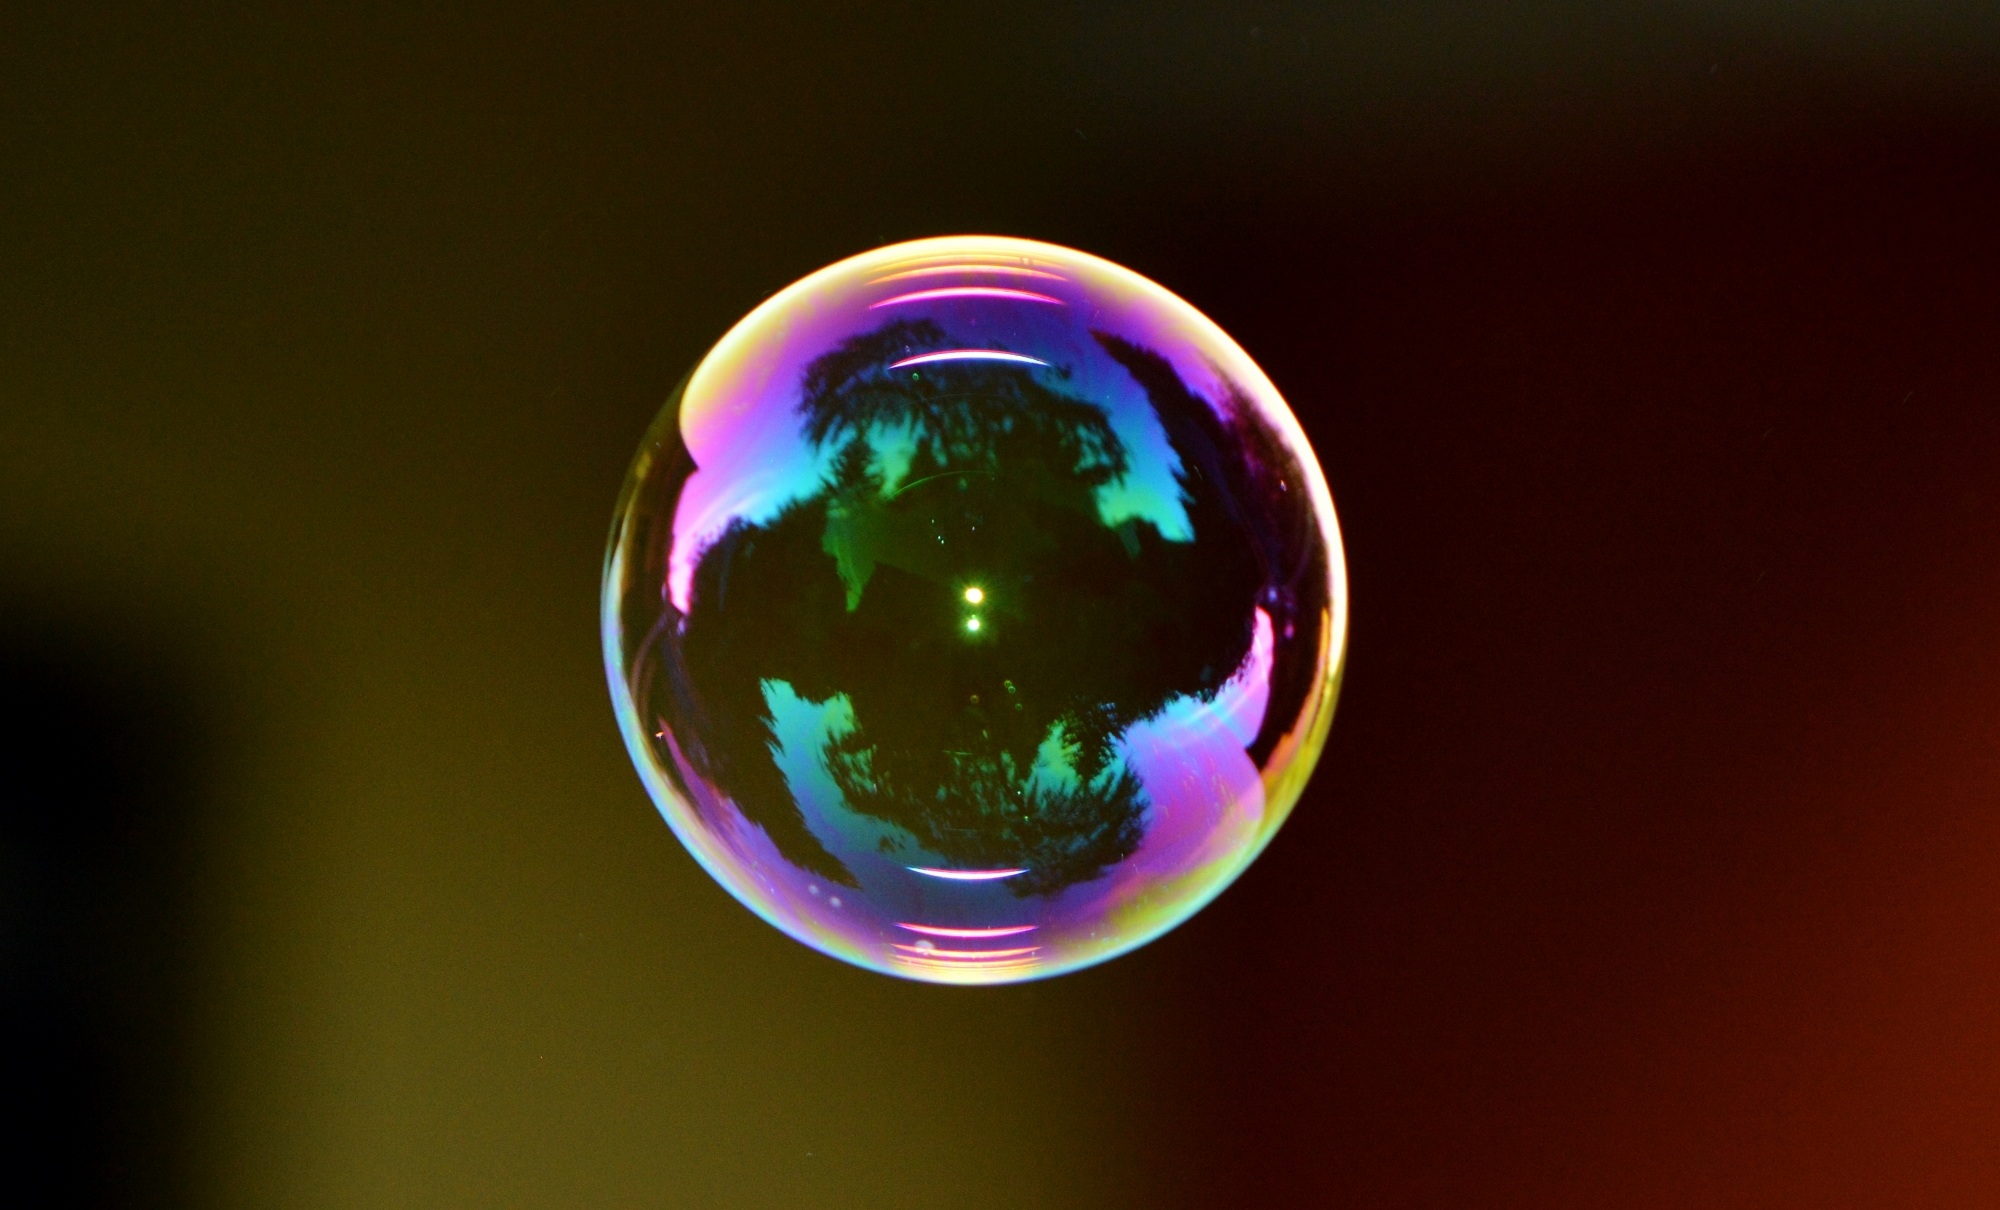
drop, light, glass, green, reflection, color, blue, colorful, bubble, circle, close up, rainbow, earth, sphere, soap bubble, shape, macro photography, soapy water, computer wallpaper, liquid bubble